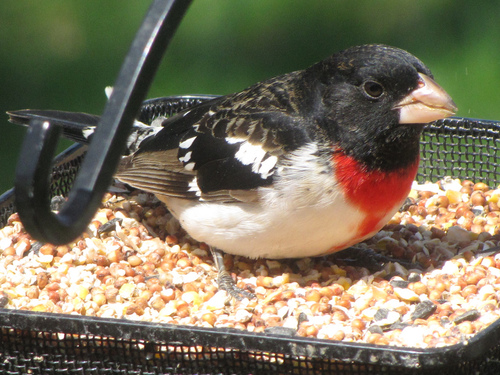
the bird has a yellow bill and a red breast.
small bird with vibrantly red chest and exposed pink beak on black bodya small bird with a distinctive blood red breast, a white belly, a black nape and white and black wings.
this colorful bird has a white belly and bright red breast.
a black head to tail bird with a white belly and red stripe starting at the chest.
the top of this small bird's breast is red with the rest white, and it has a black hood and black and white feathers.
this bird has wings that are black and has a red chestsmall finch type bird, black head, back, wings, and tail. short fat beak, red below the neck white belly
this bird is black with white and has a very short beak.
the bird is small with a pointed bill, has a spot of red on the breast.
Species: Rose Breasted Grosbeak